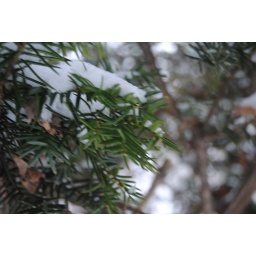
Very green evergreen tree under snow. Taken at Bird Park, Walpole, MA.